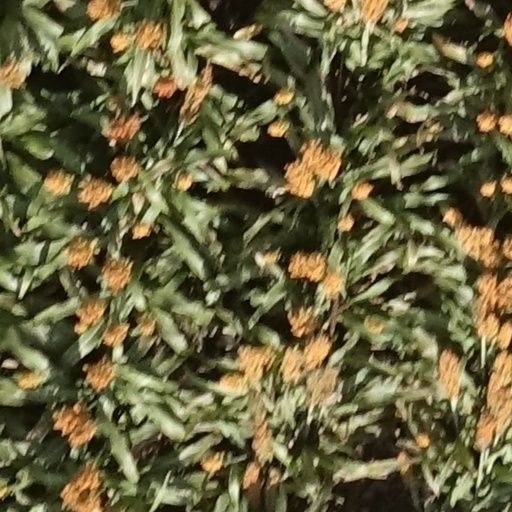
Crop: sorghum